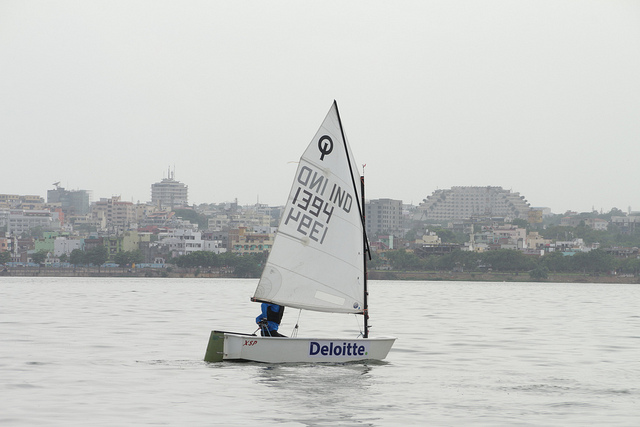
A small sail boat floats on a water way by a city.

A small white boat in the open water.

A small sail boat in the water being operated by a person.